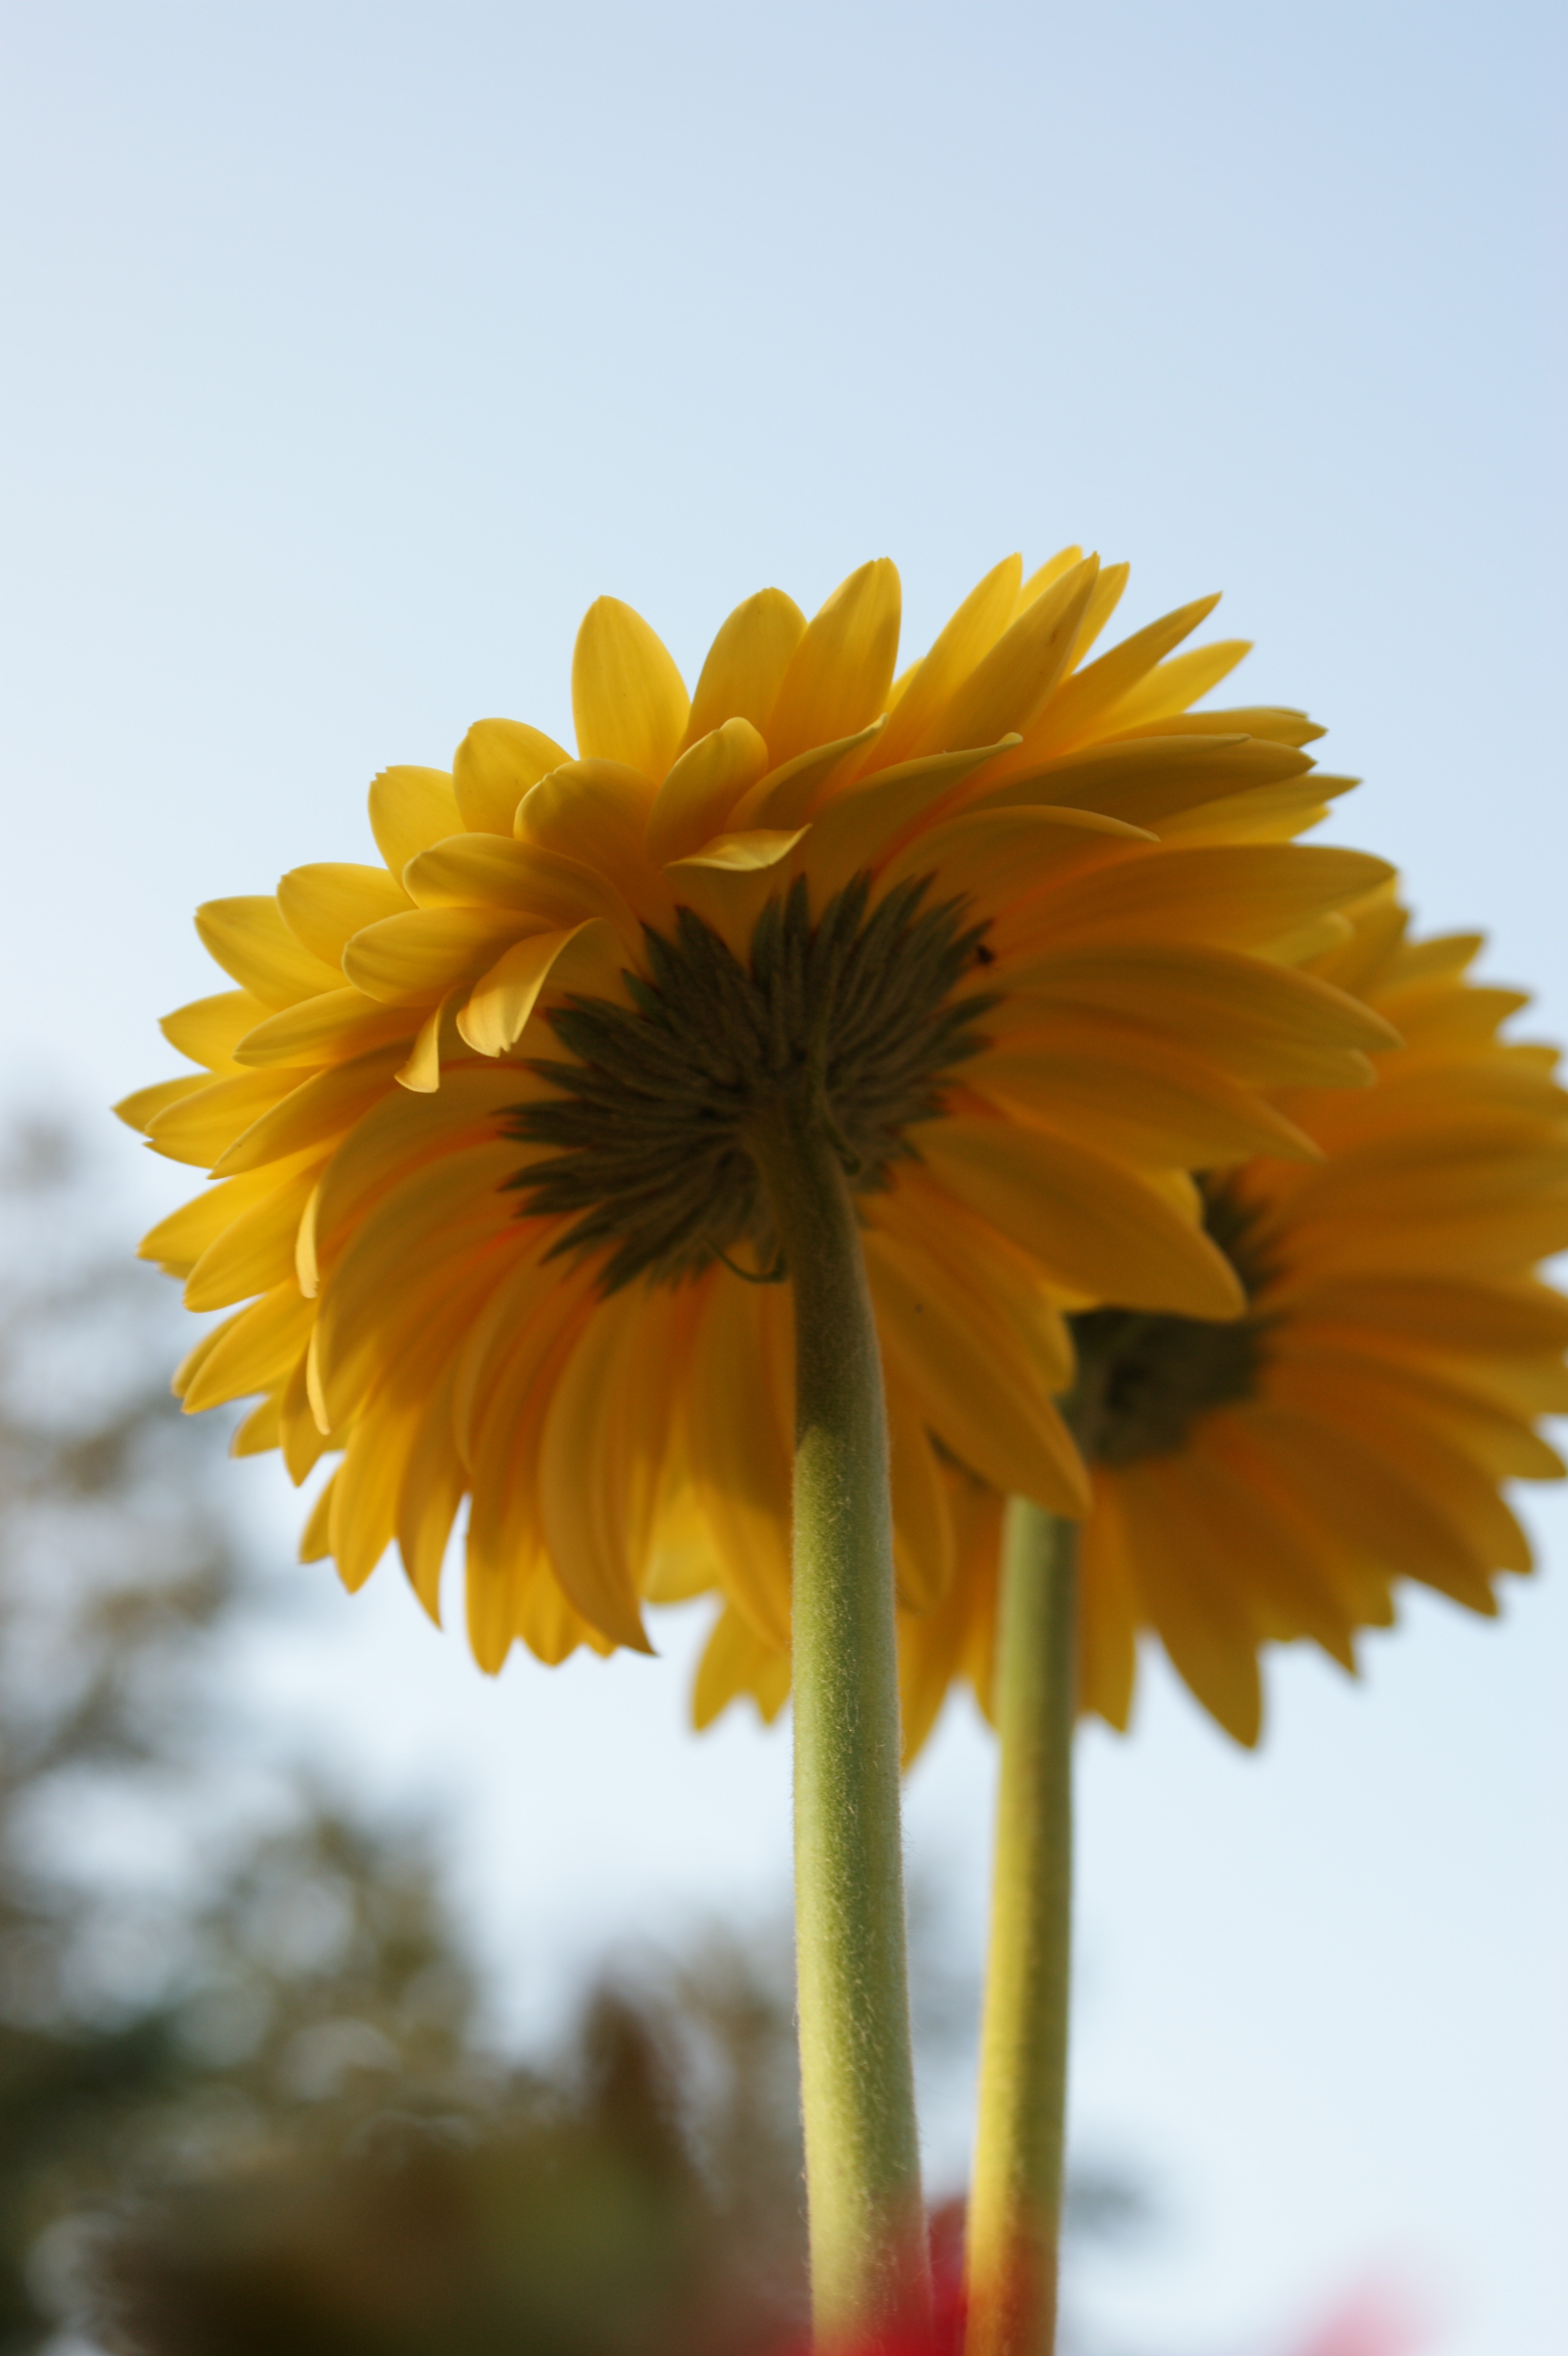
nature, plant, field, sunlight, leaf, flower, petal, bloom, floral, daisy, spring, botany, blooming, colorful, yellow, flora, sunflower, wildflower, flowers, close up, petals, daisies, gerbera, macro photography, flowering plant, daisy family, plant stem, land plant